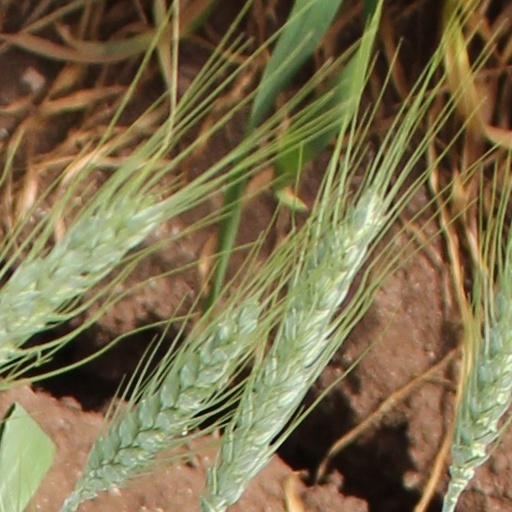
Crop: wheat